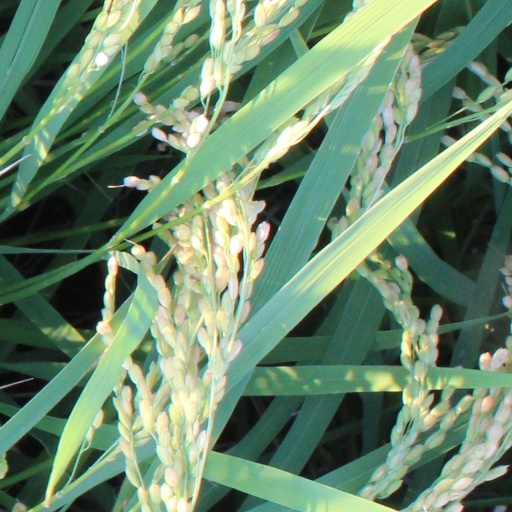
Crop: rice